Sacred Heart Church, Zhongding

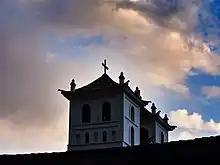
The towers of the church in 2011

Sacred Heart Church or Sacred Heart of Jesus Church, commonly known as Zhongding Catholic Church, is a Catholic church in , Gongshan, Yunnan, China. It was founded by Annet Genestier in 1908, destroyed during the Cultural Revolution, and rebuilt in 1996. It has been subjected to the government-controlled Catholic Patriotic Association since 1957.